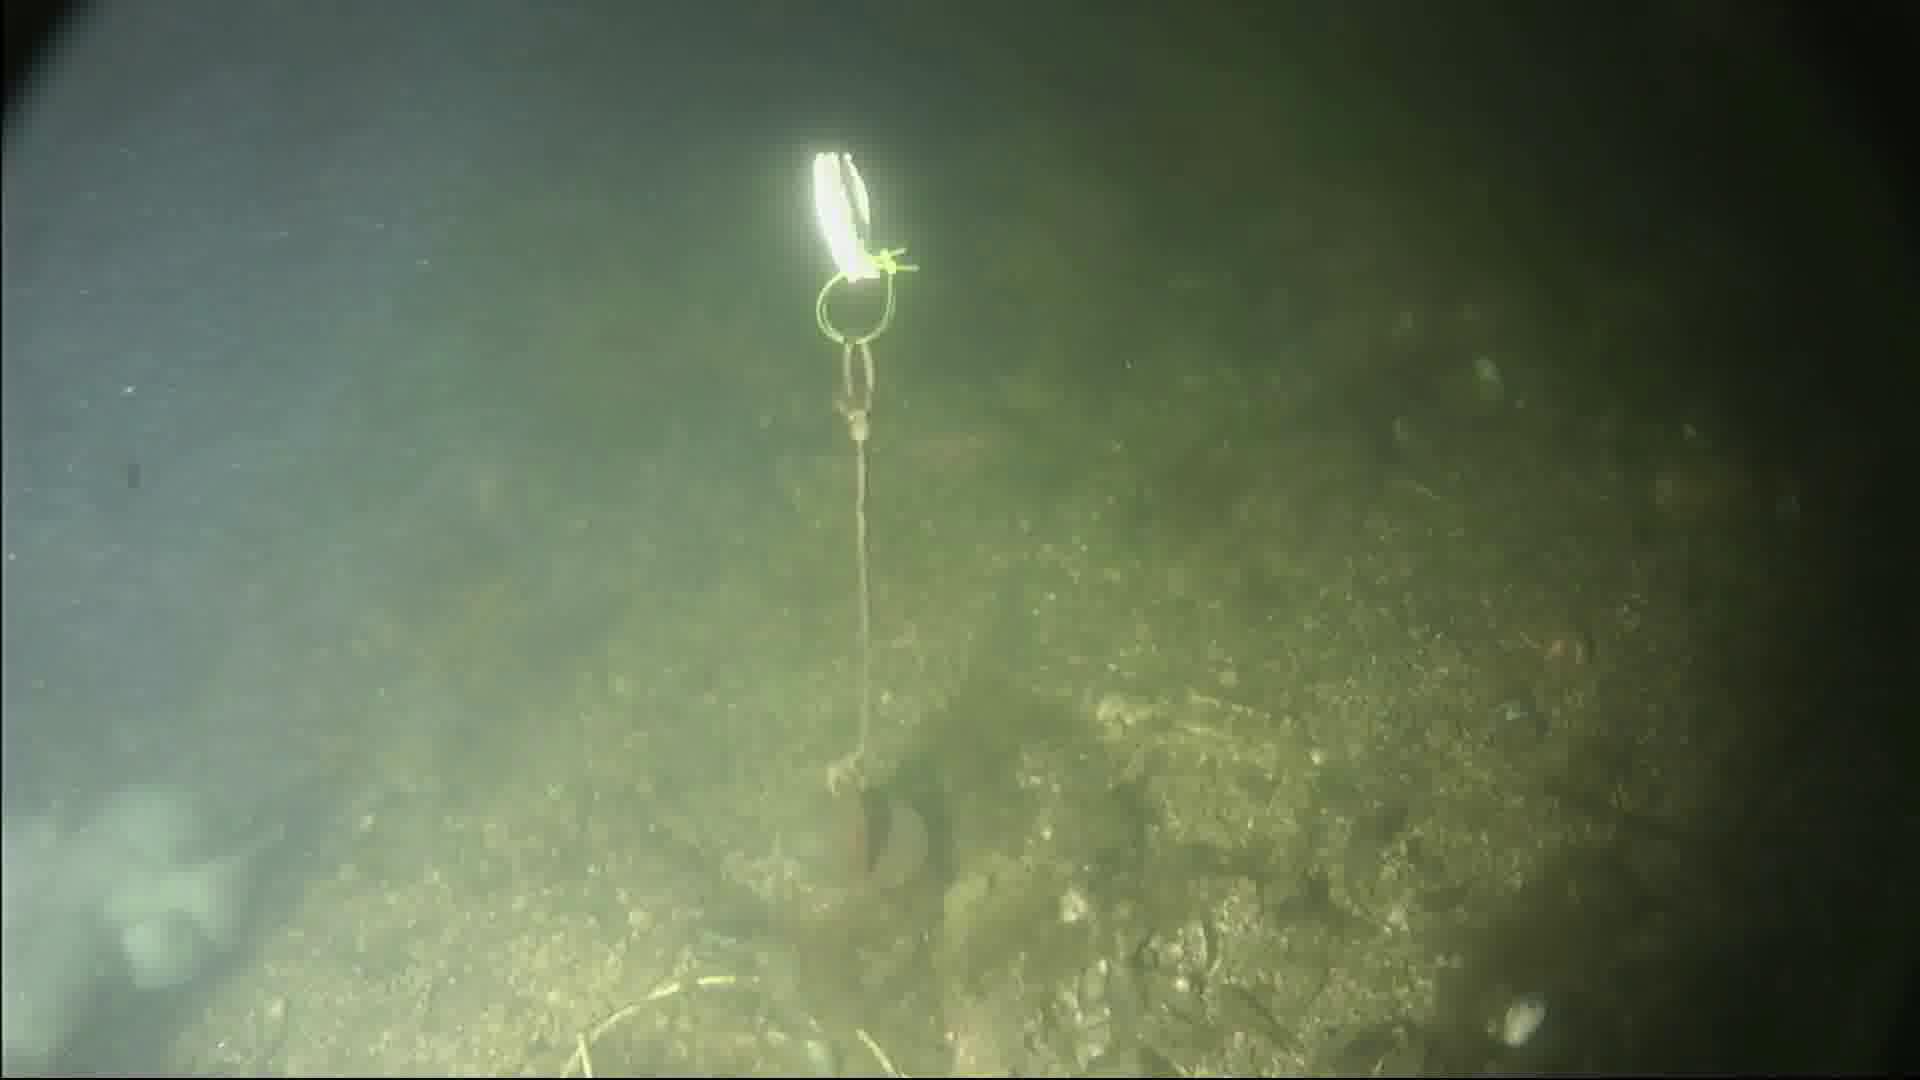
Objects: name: fish